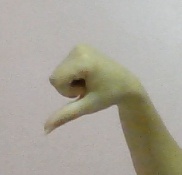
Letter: waw